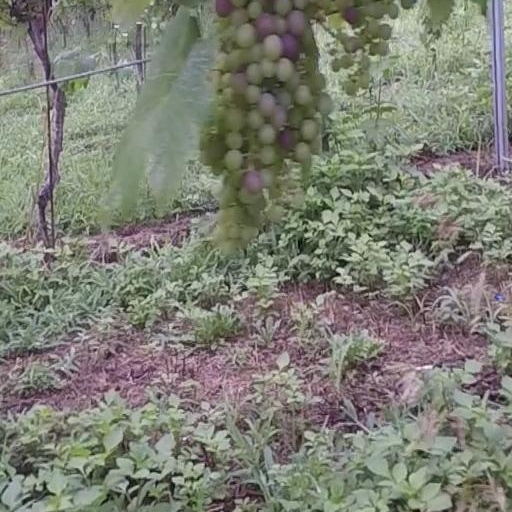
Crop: grape